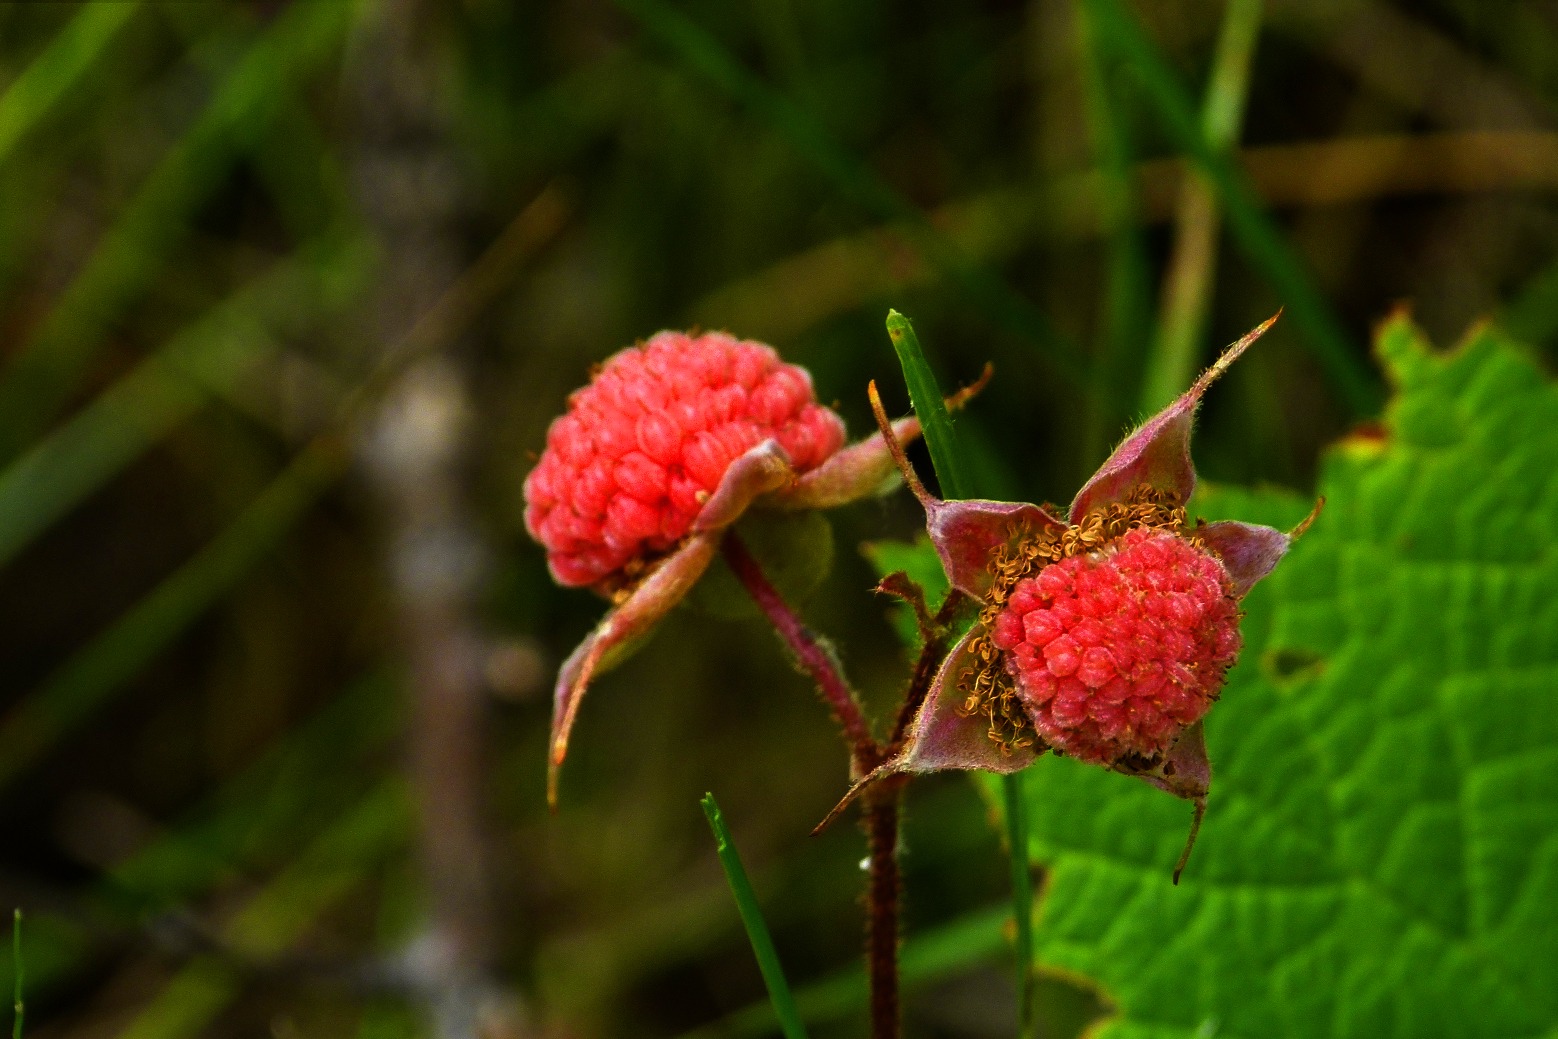
nature, forest, plant, photography, fruit, leaf, flower, green, red, produce, autumn, botany, flora, fauna, wildflower, close up, shrub, macro photography, flowering plant, wild berries, land plant, thimble berries